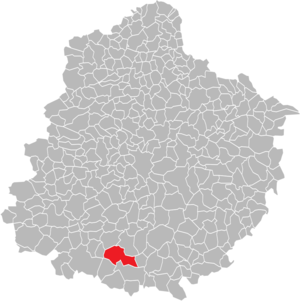
Situation de Luché-Pringé en Sarthe
Luché-Pringé est une commune française, située dans le département de la Sarthe en région Pays de la Loire, peuplée de 1 562 habitants.